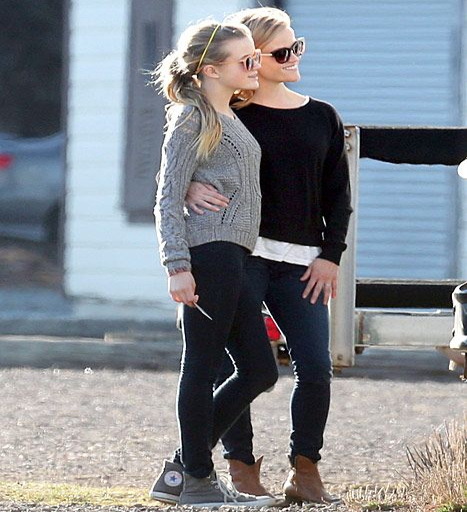
actor posed for a photo with person .